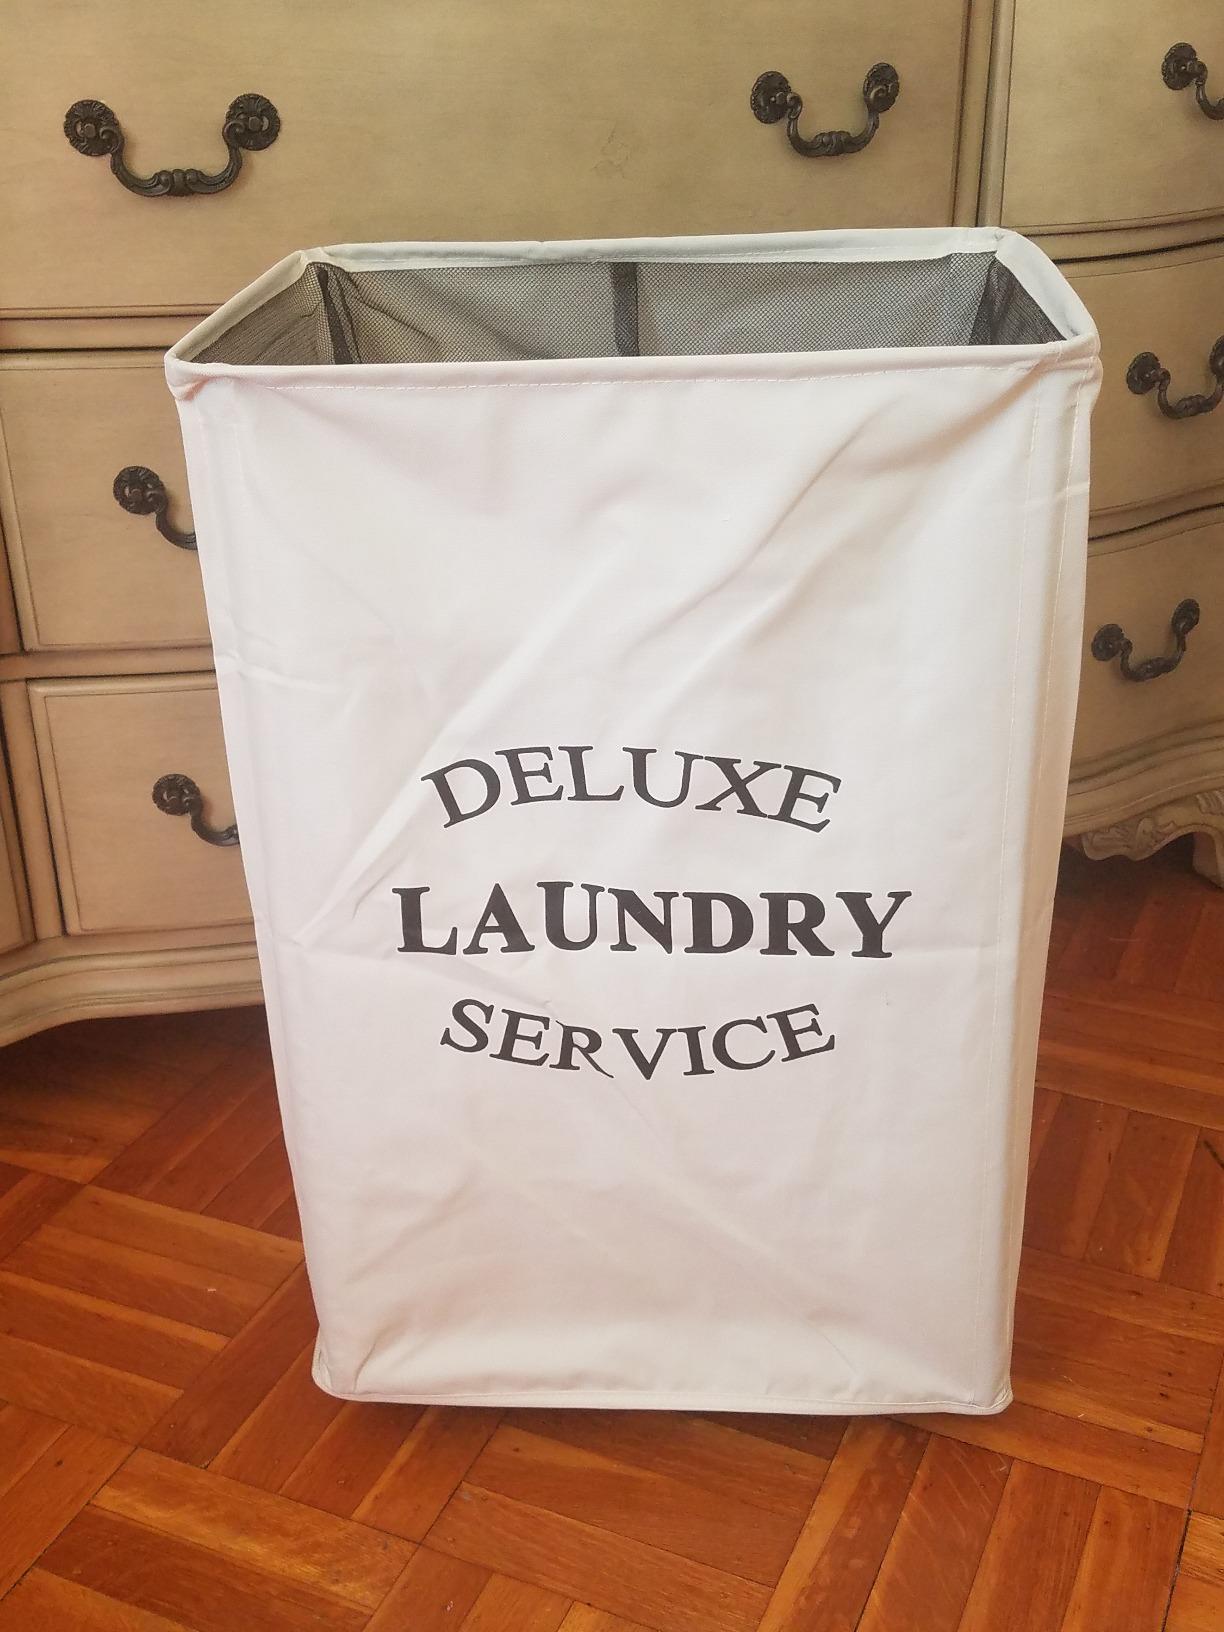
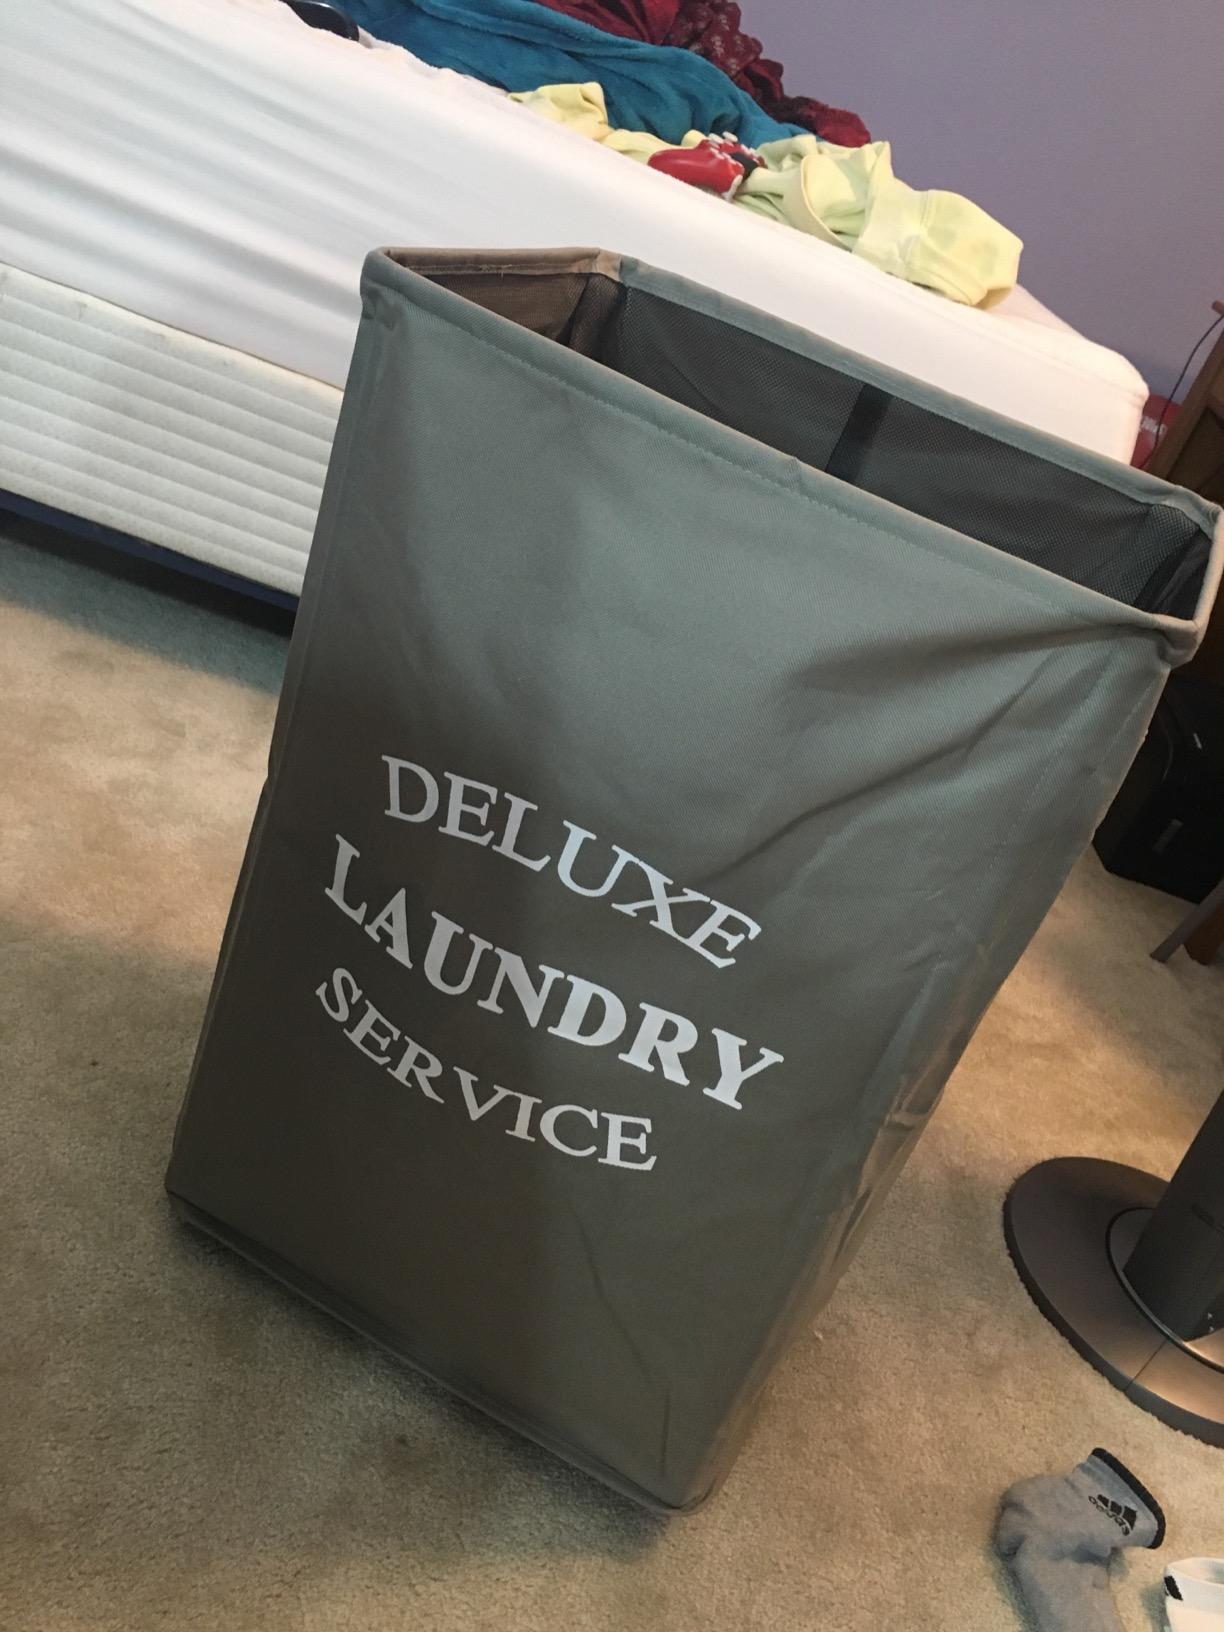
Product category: items_hamper
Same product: no